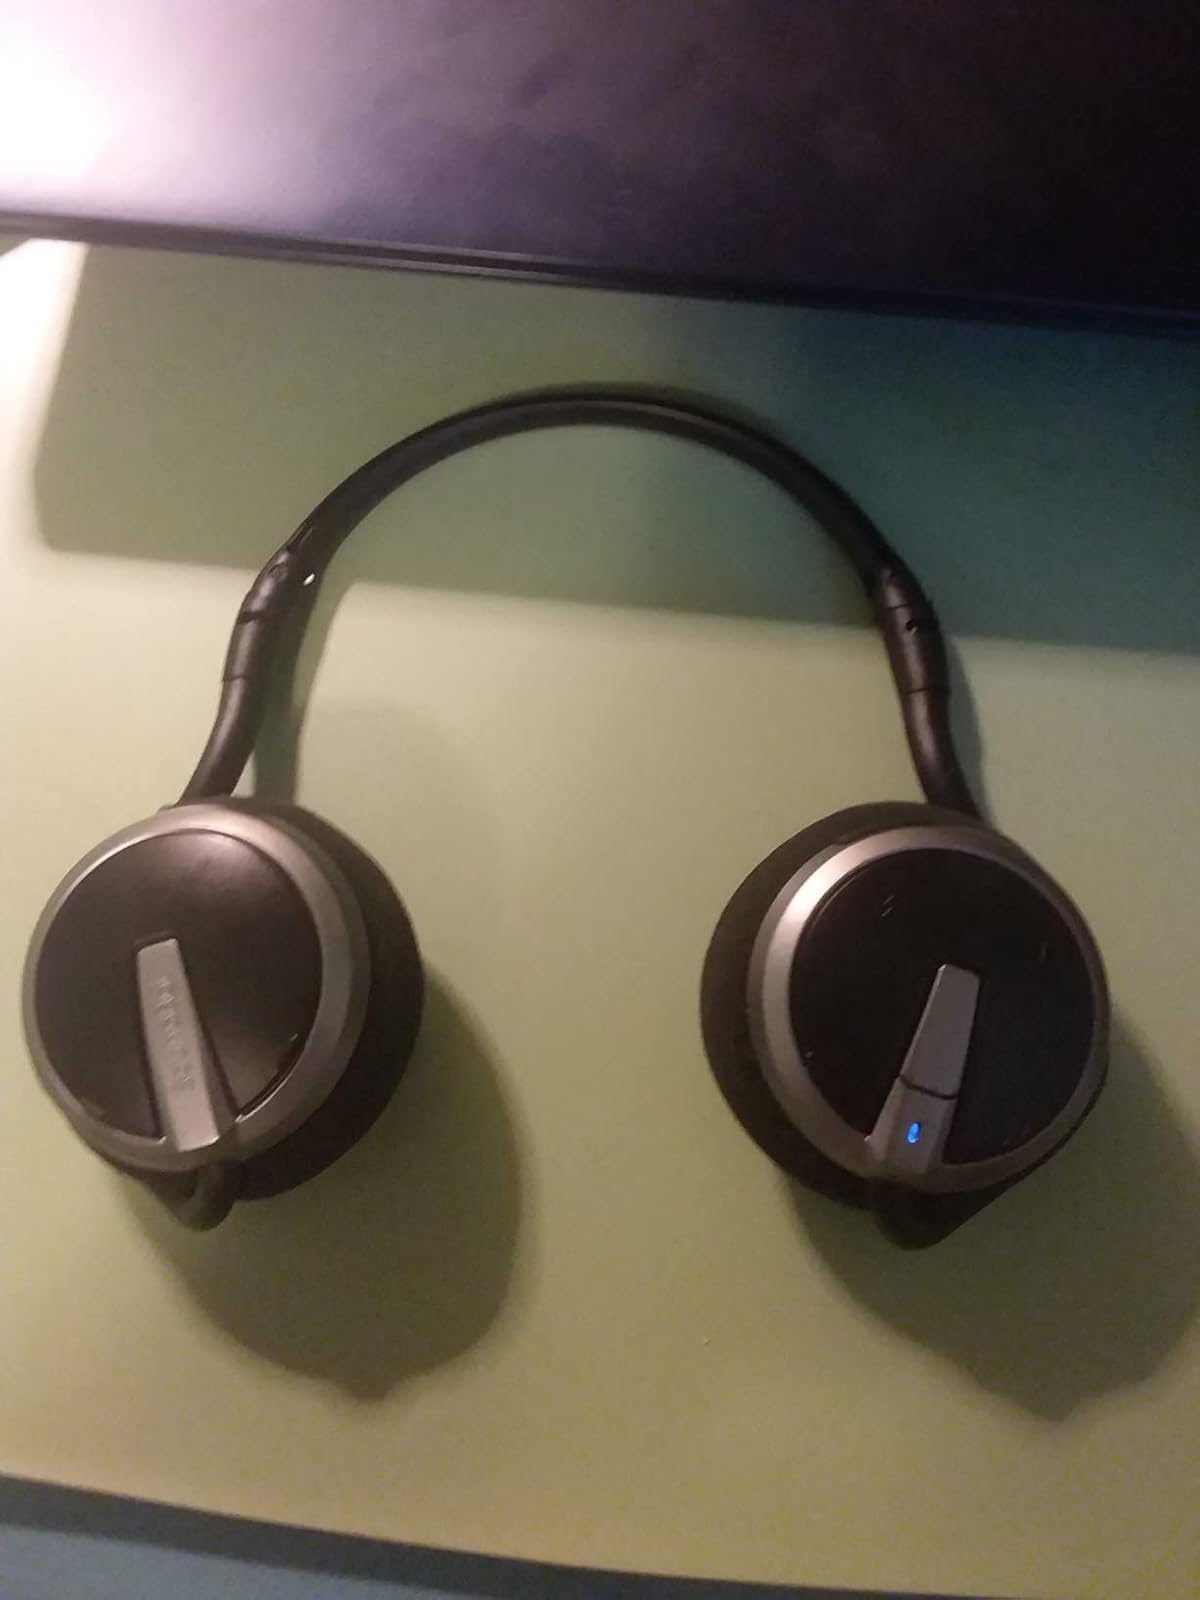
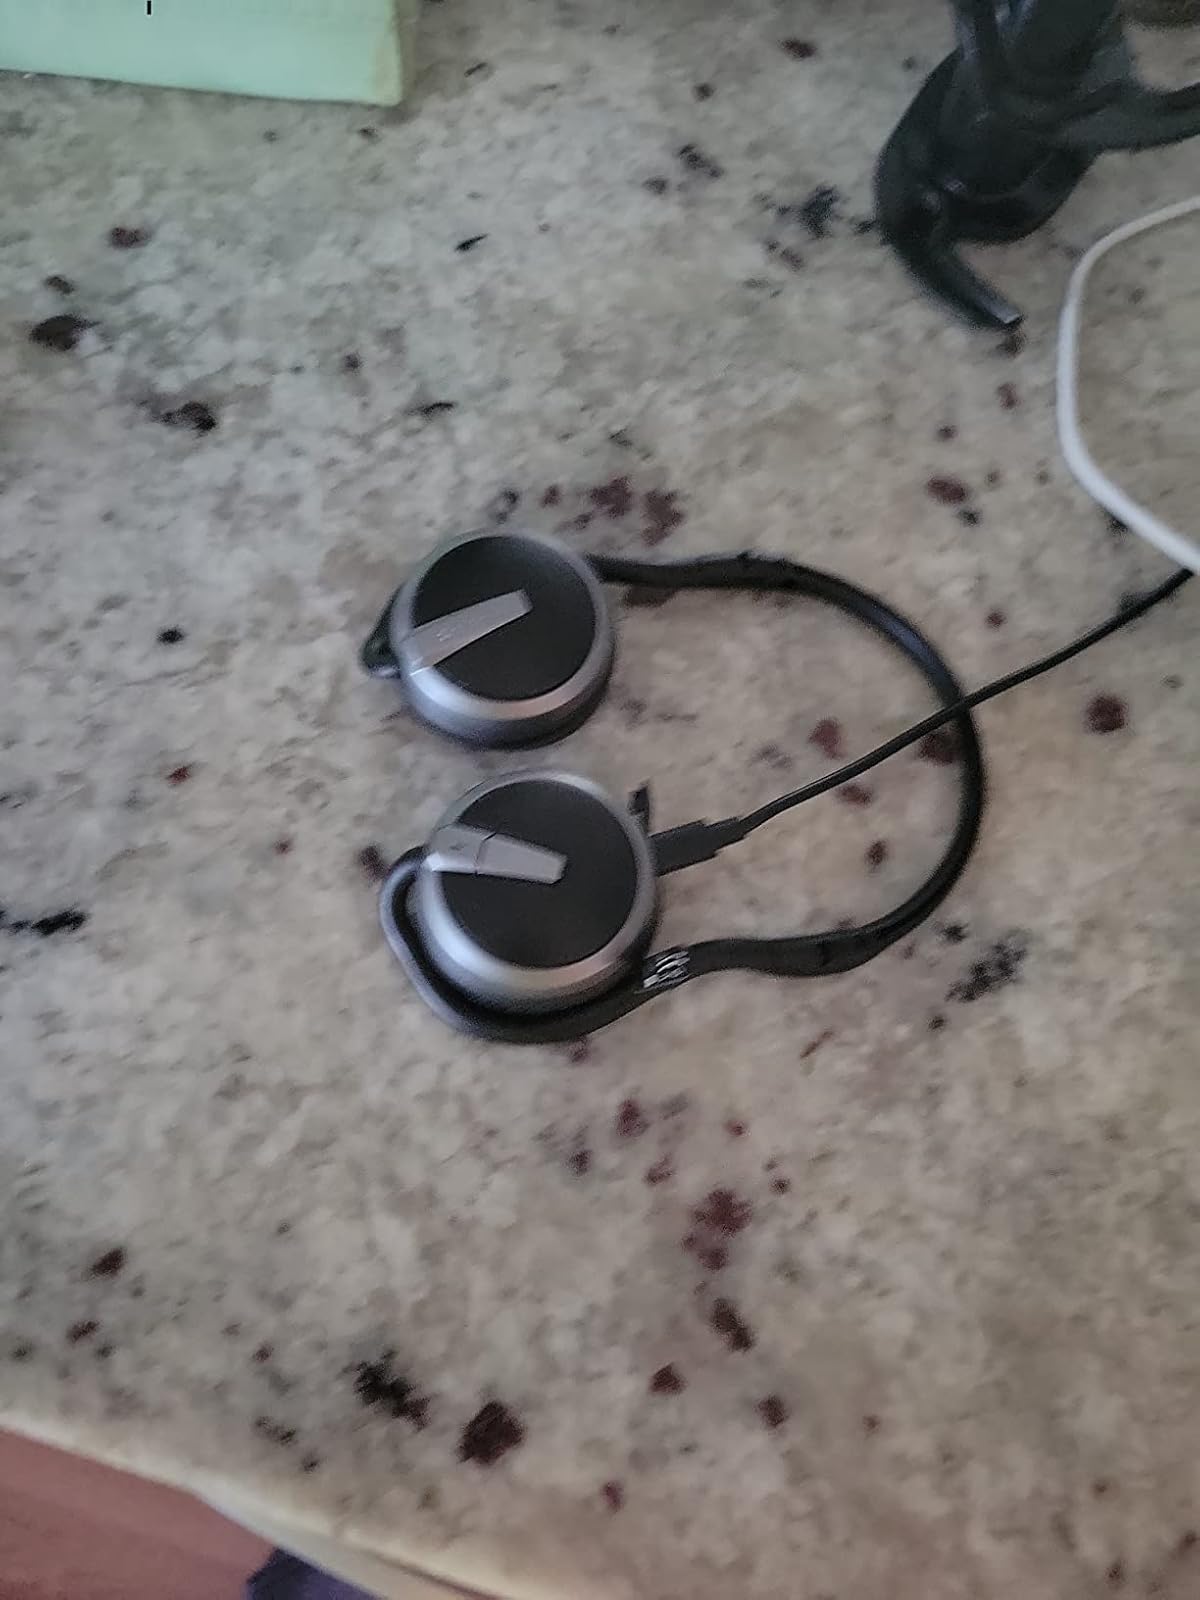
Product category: headphones
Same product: yes